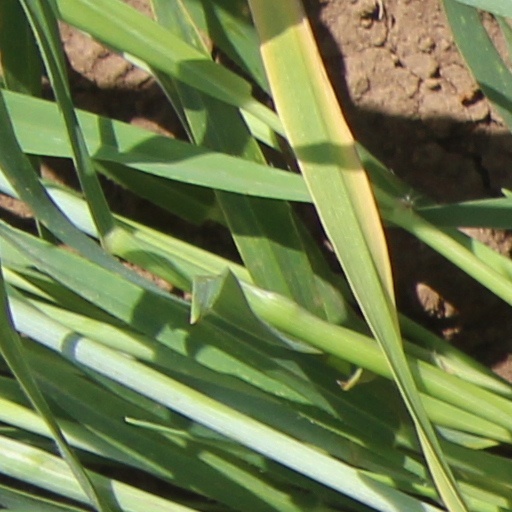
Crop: wheat